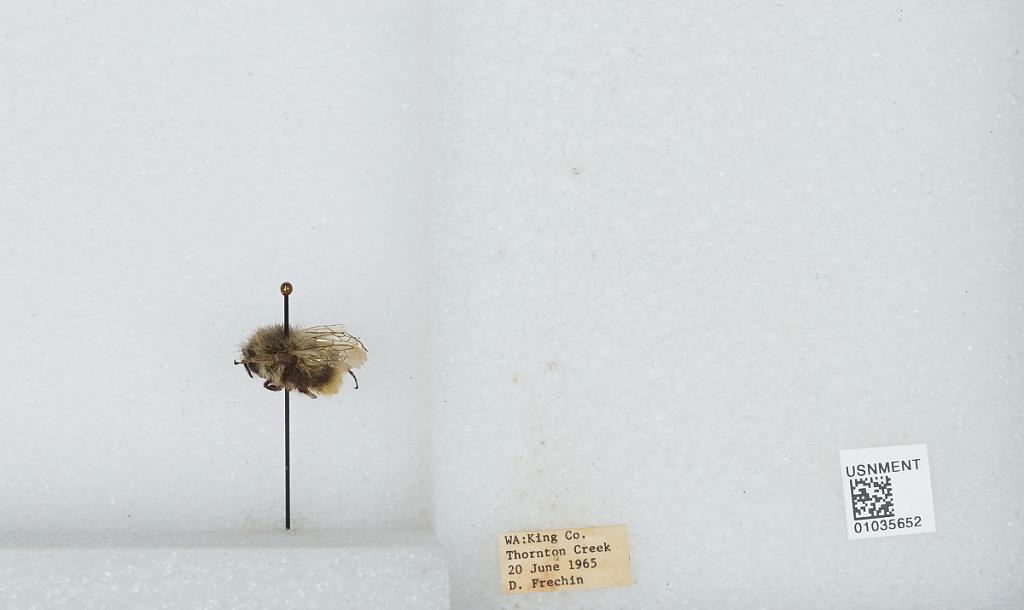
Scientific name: Bombus (Pyrobombus) mixtus Cresson
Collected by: D. Frechin
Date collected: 1965-6-20
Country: United States
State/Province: Washington
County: King
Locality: Thornton Creek
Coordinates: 47.7031, -122.309